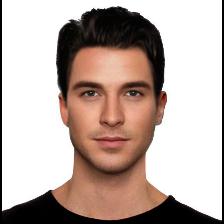
Label: Human